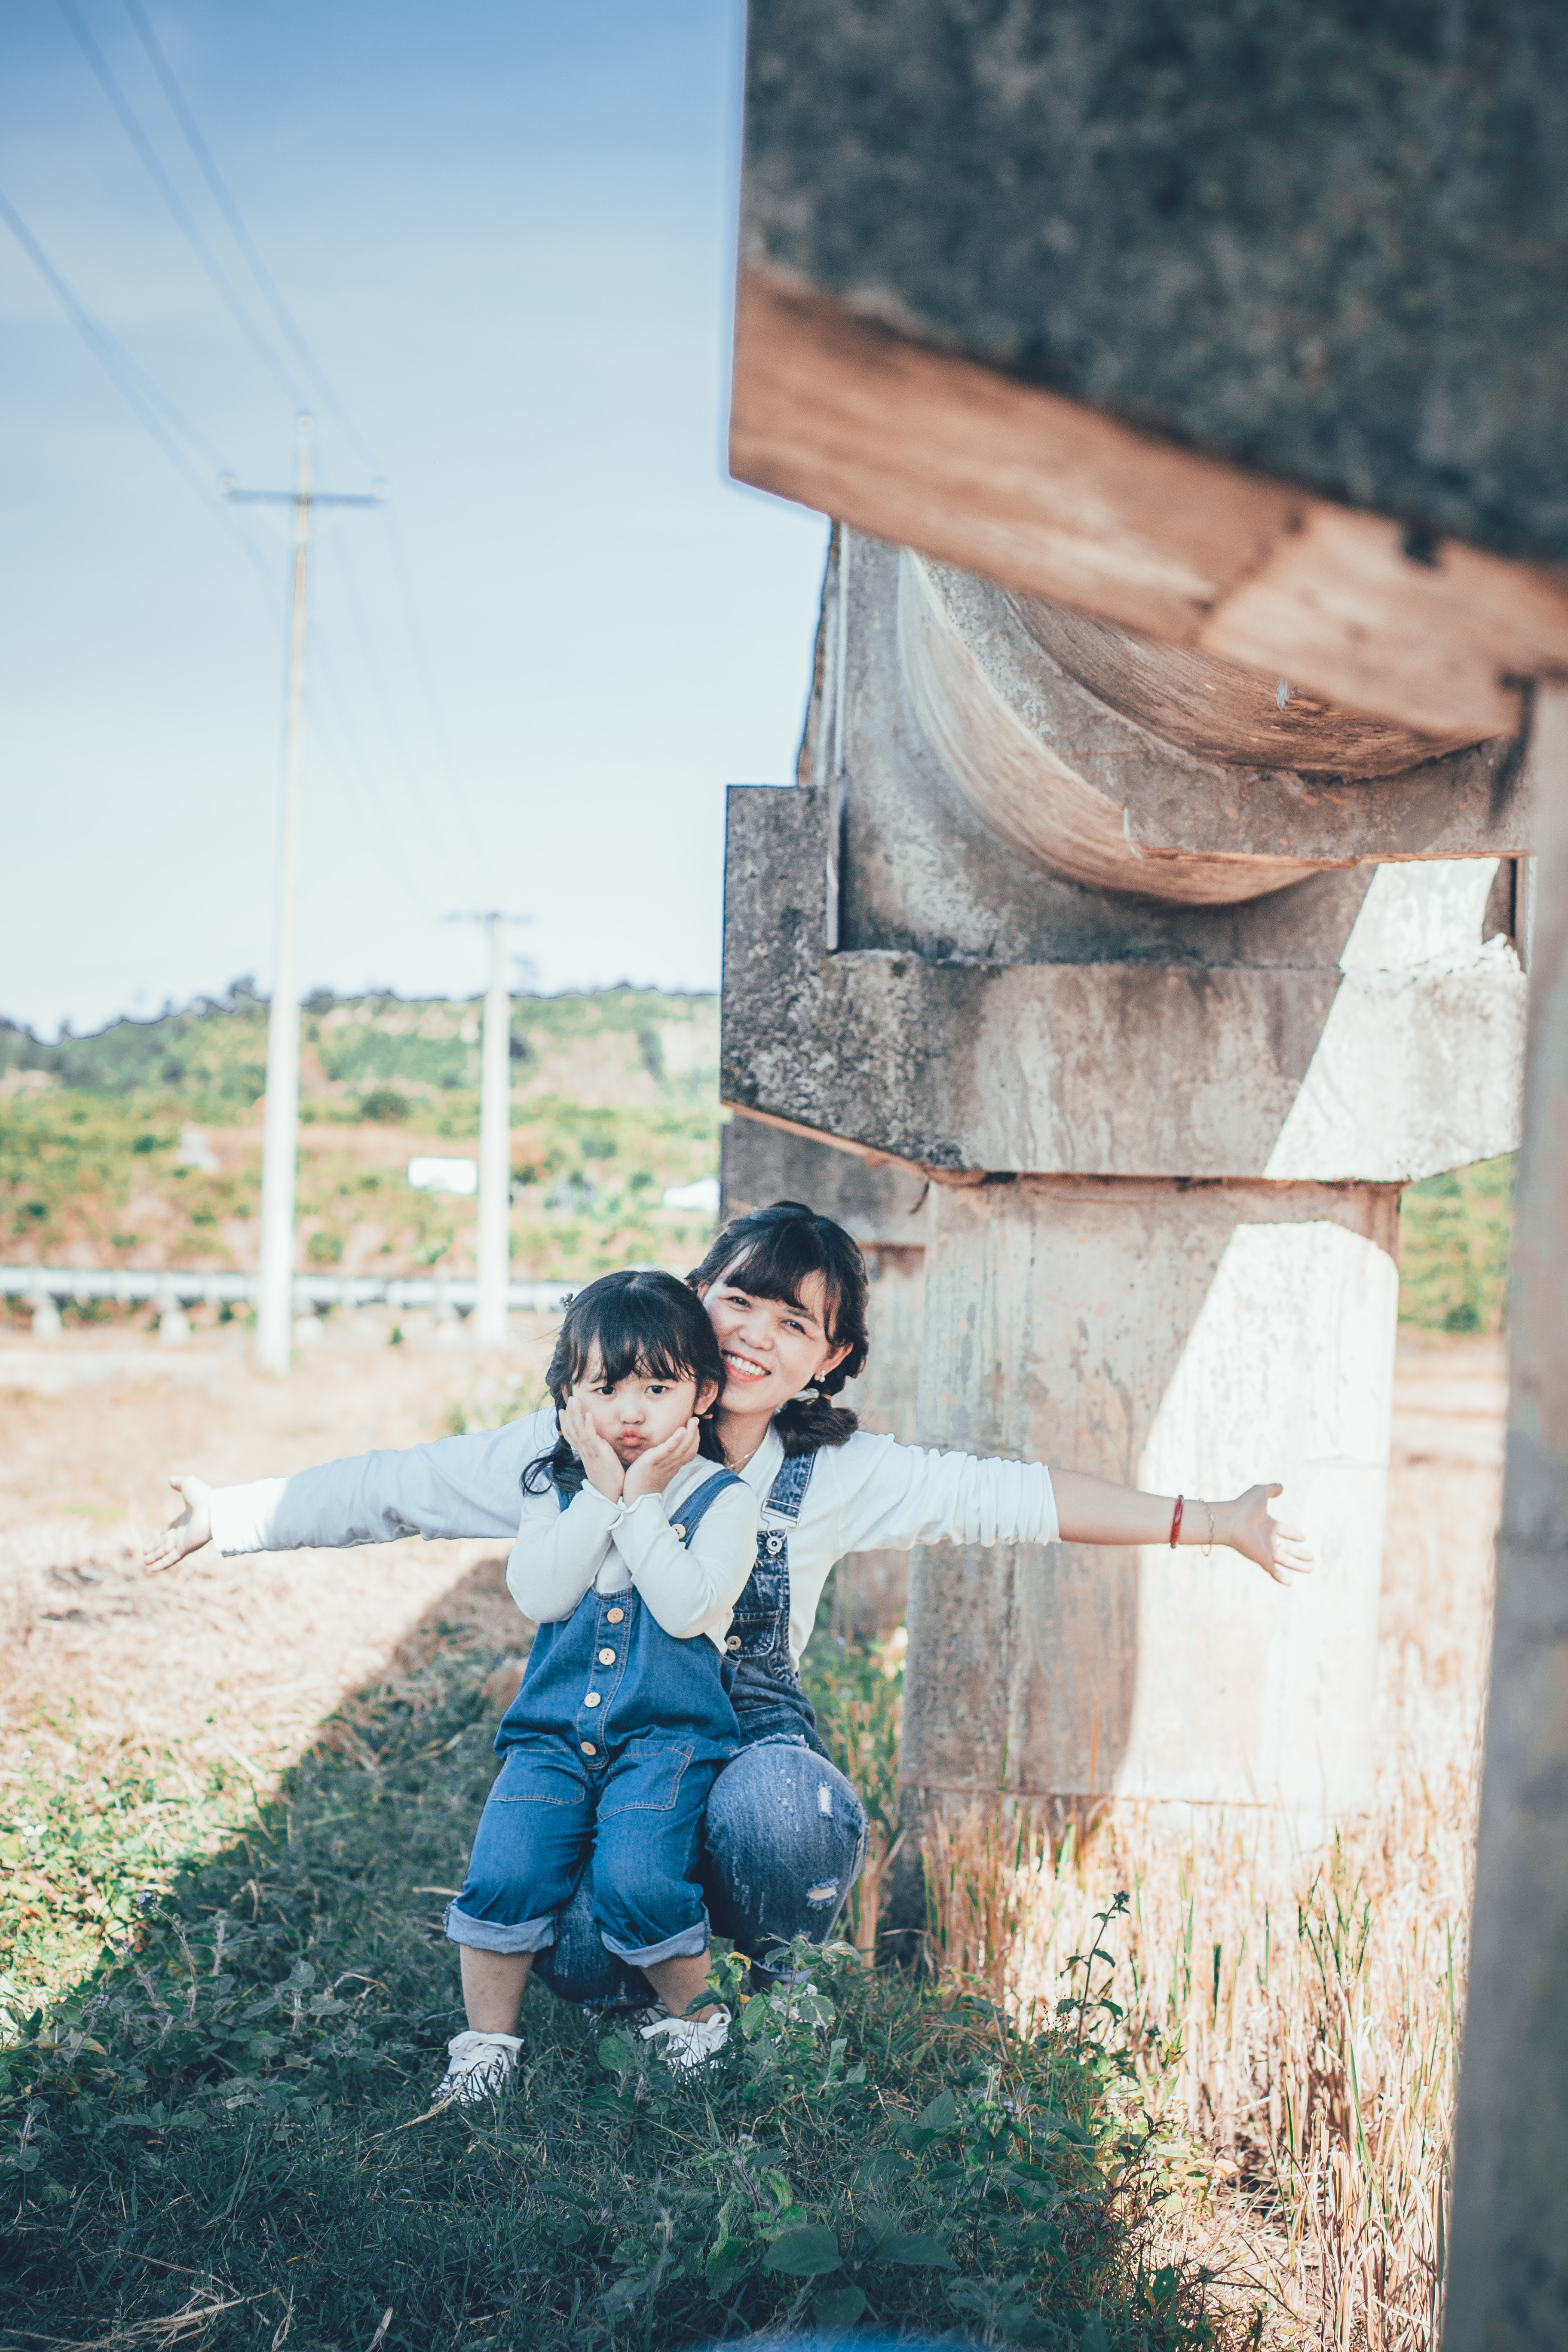
photograph, people, child, snapshot, tree, photography, grass, eye, toddler, smile, plant, happy, sitting, vacation, portrait photography, love, family